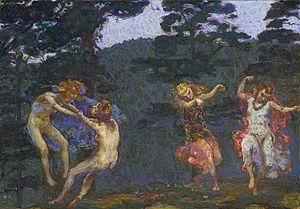
Martin Brandenburg est un peintre impressionniste allemand.